Akechi Mitsuhide

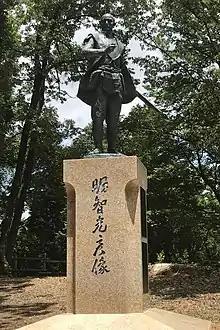
Bronze statue of Akechi Mitsuhide

In 1573, the relationship between Ashikaga Yoshiaki and Nobunaga worsened as Ashikaga raised a coalition against Nobunaga with Takeda Shingen on February. Mitsuhide sided with Nobunaga and participated in the battles of Ishiyama Castle and Imakatata Castle as a direct vassal of Nobunaga. Mitsuhide brought his vassals such as Akechi Yahei, Akechi Jurozaemon, Akechi Jyuemon, Tsumaki Kazue, Miyake Tobei, Fujita Dengo, Matsuda Tarozaemon, and Hida Tatewaki to these battles, killing 58 samurai and over 300 non-samurai infantries of Ashikaga. After the end of the battle, Nobunaga intended to repair his relationship with Ashikaga and opened peace negotiation with him, although it immediately collapsed just before they were concluded due to interference from Matsunaga Hisahide.